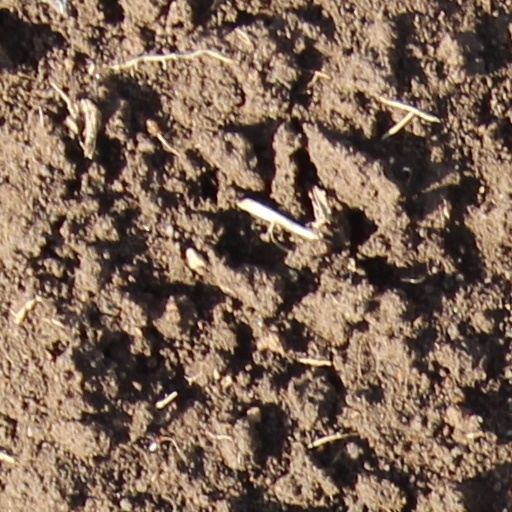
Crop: wheat